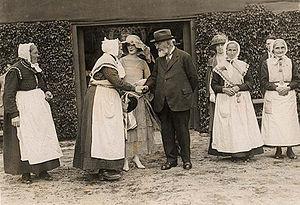
Timothy Michael Healy, dit Tim Healy, né le 17 mai 1855 à Bantry dans le comté de Cork en Irlande et mort le 26 mars 1931 à Dublin, est un homme politique et avocat britannique puis homme d'État irlandais, premier gouverneur-général de l'État libre d'Irlande de 1922 à 1928.